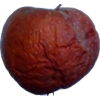
Label: apples